Aggressionism

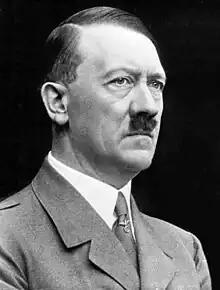

Adolf Hitler is a primary example of a person who displayed aggressionism. In his time of reign, he installed a government that practiced fascism which is a form of statism. This type of government is a form of radical authoritarian nationalism. This type of nation is ruled by dictatorial power with overwhelming control over all the aspects of the country including the economy, society, and its beliefs. Hitler had a strong belief that the Jewish were in fact, the cause of Germany's loss in WWI causing his ideology to circulate around a hate for the Jewish people. Therefore, his aggressionism had started to take form in war through the initial invasion of Poland.